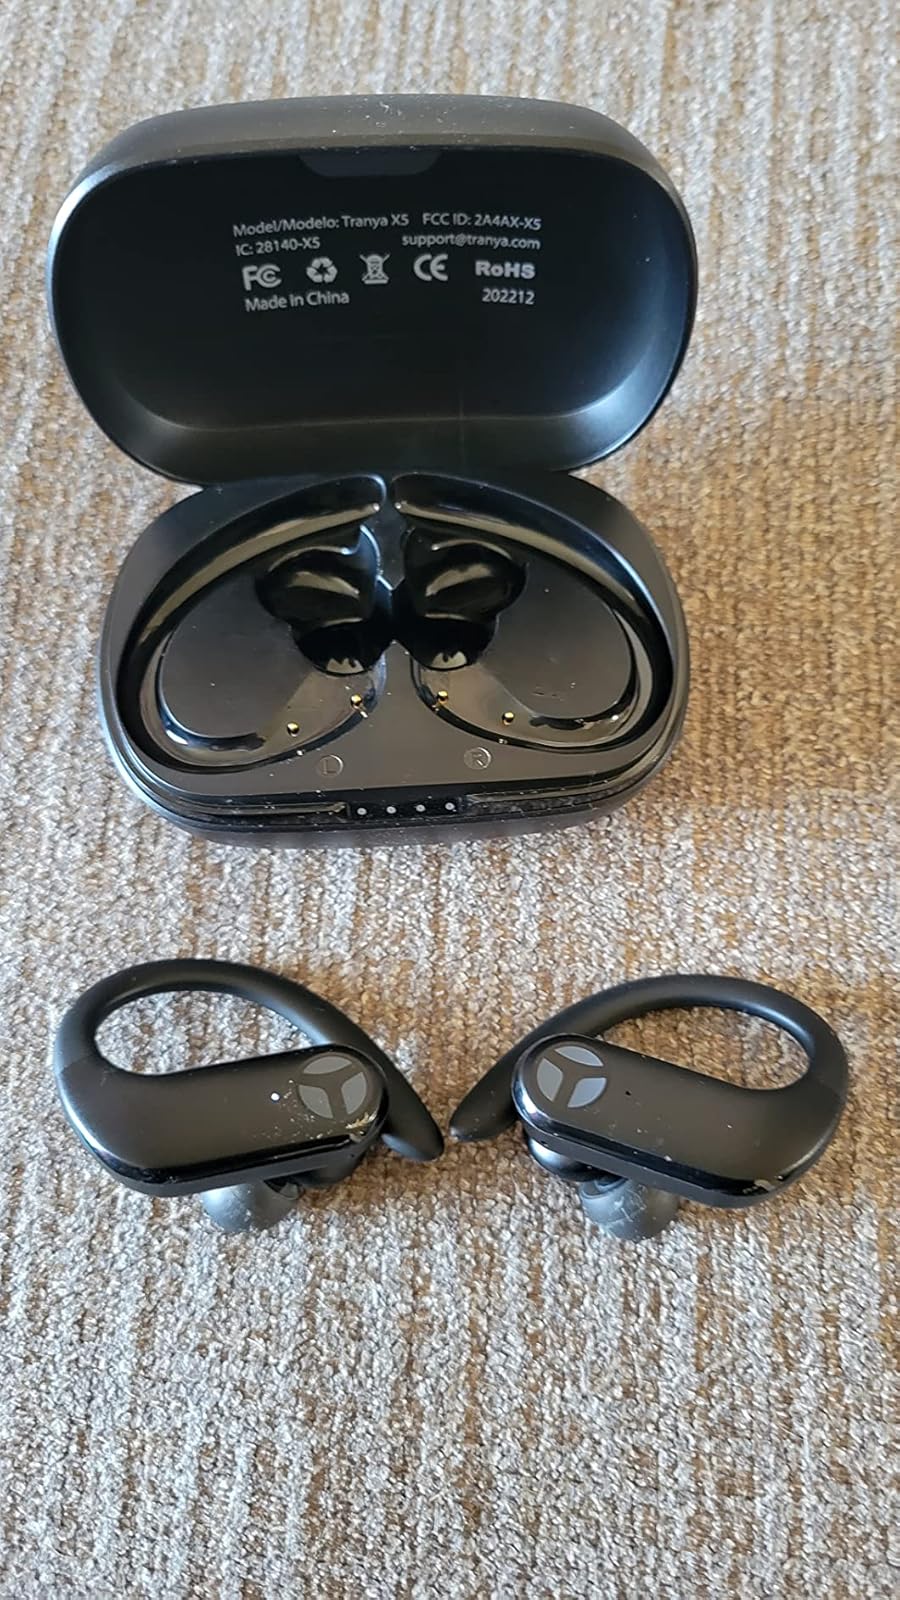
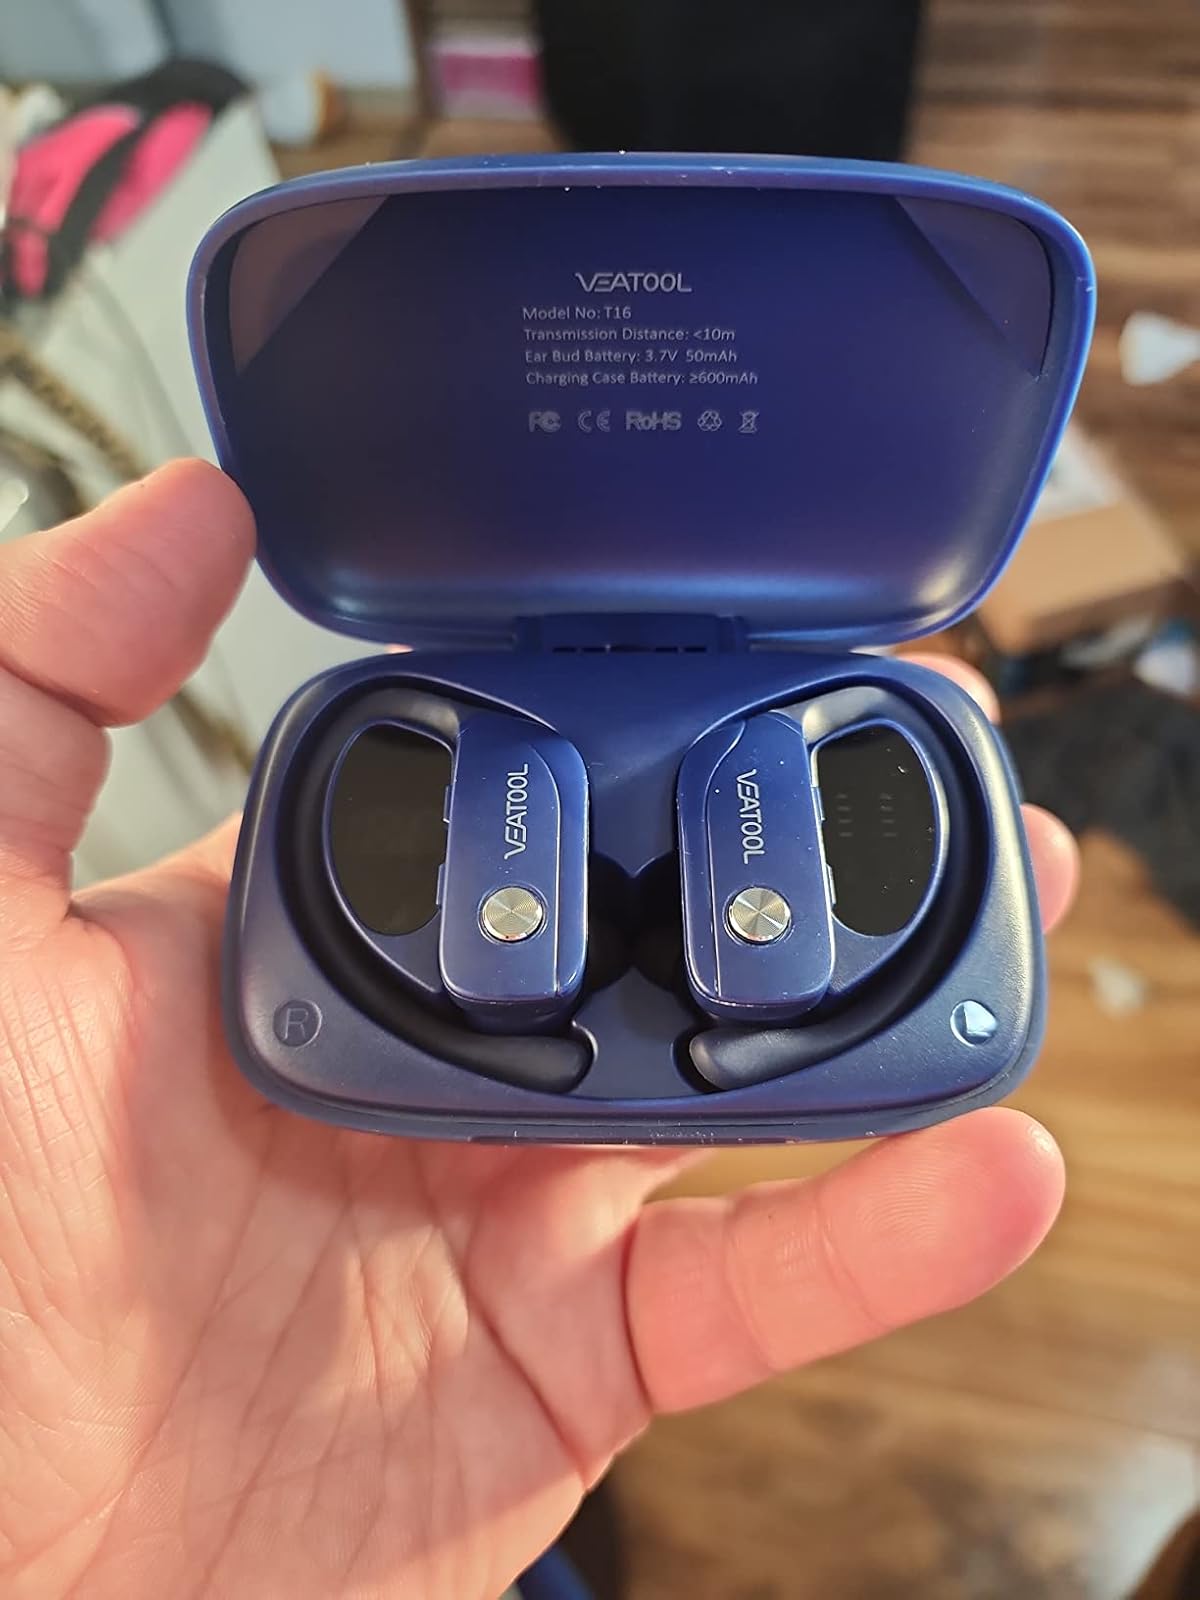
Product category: earbuds
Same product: no